Tanks of the Soviet Union

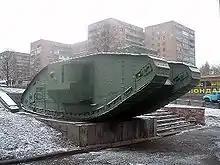
Mark V Composite tank used in Russian Civil War.

In Soviet Russia, the so-called armoured forces (броневые силы) preceded the Tank Corps. They consisted of the mechanized armoured units (автобронеотряды) made of armored vehicles and armored trains.